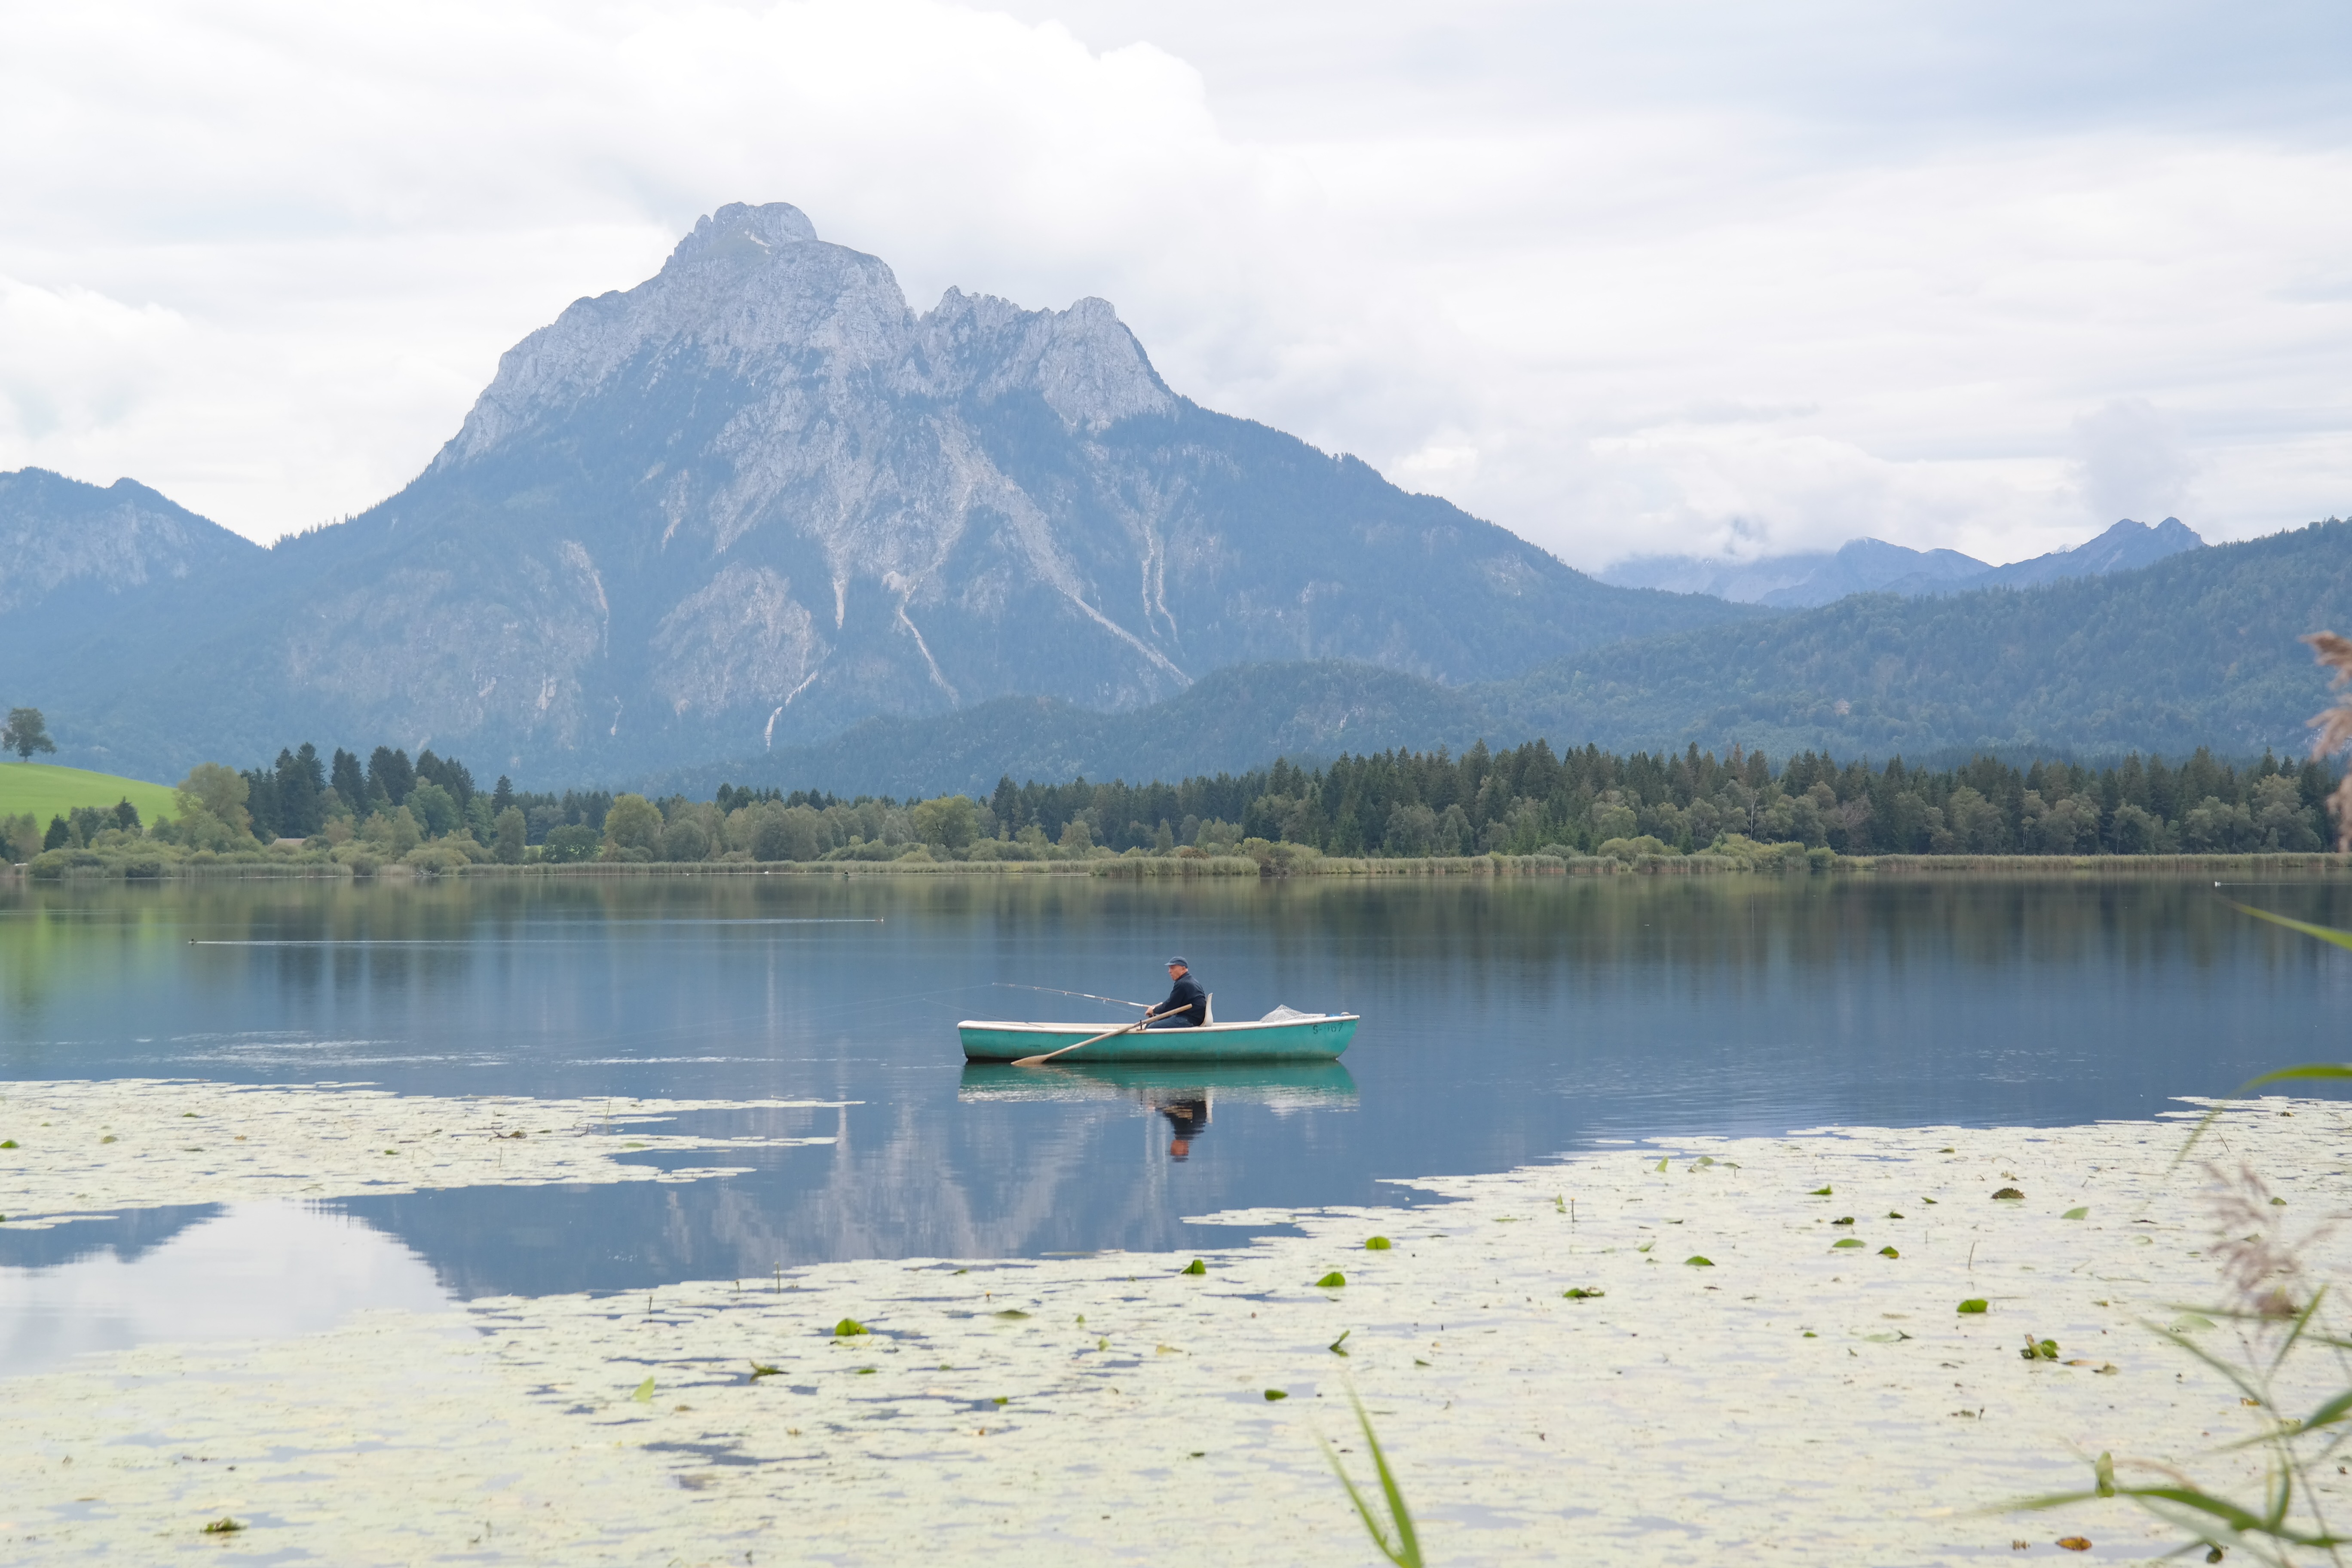
nature, wilderness, mountain, boat, lake, river, mountain range, vehicle, fjord, reservoir, body of water, relaxation, boating, mountains, quiet, loch, idyll, recovery, s uling, rower, allgau, pilgrim jagged rocks